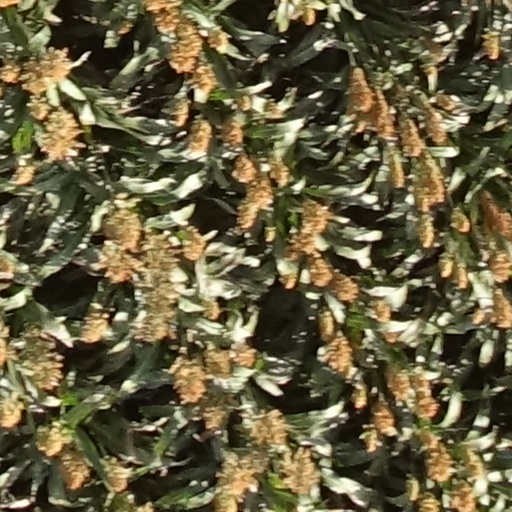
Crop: sorghum